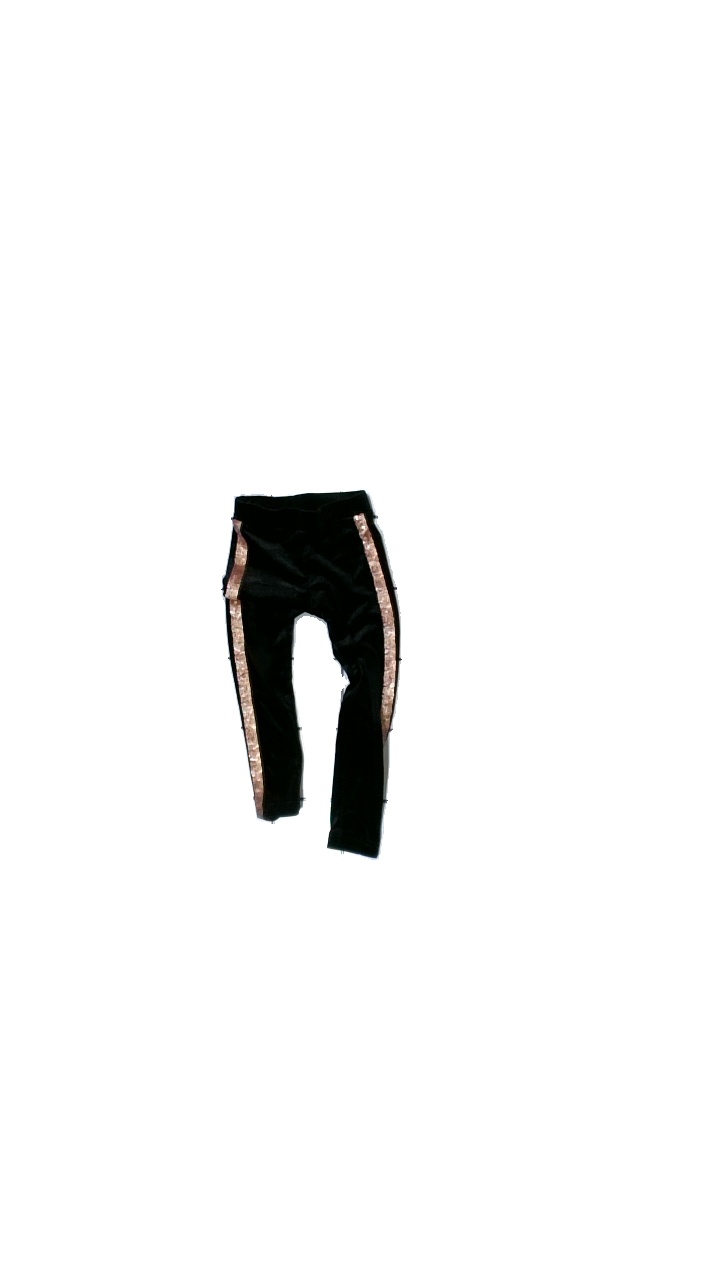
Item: Tights (Children)
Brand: Mywear (ica)
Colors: Black
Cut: Regular, Tight
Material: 100% polyester
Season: All
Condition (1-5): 4
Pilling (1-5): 4
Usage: Reuse
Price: <50